Rufous-bellied eagle

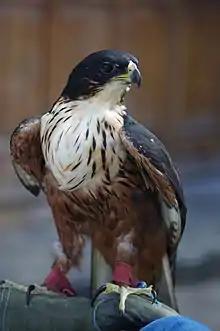
A captive adult rufous-bellied eagle.

This eagle was originally described as "Astur kienerii" on the basis of a specimen from the Himalayas. It was later moved to "Limnaetus" by Jerdon, the genus "Lophotriorchis" and still later to "Hieraaetus", the so-called "hawk-eagles". A study of the phylogeny of some "Hieraaetus" species and other eagles indicated that they were nested within the "Aquila" clade of eagles, resulting in their repositioning. Another molecular study of the eagles suggested that "kienerii" was distinctive enough to be retained in a separate genus for which the name "Kienastur" had been suggested but as this occurred in a thesis it is invalid for taxonomic purposes, and in any case "Lophotriorchis" was proposed much earlier (though originally shared with the Black-and-chestnut eagle which is nowadays placed in "Spizaetus").